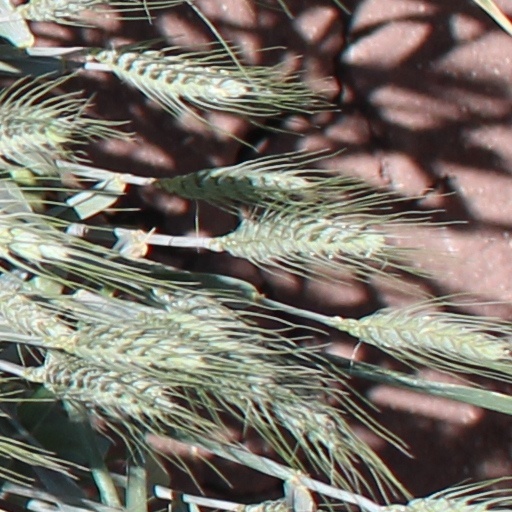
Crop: wheat